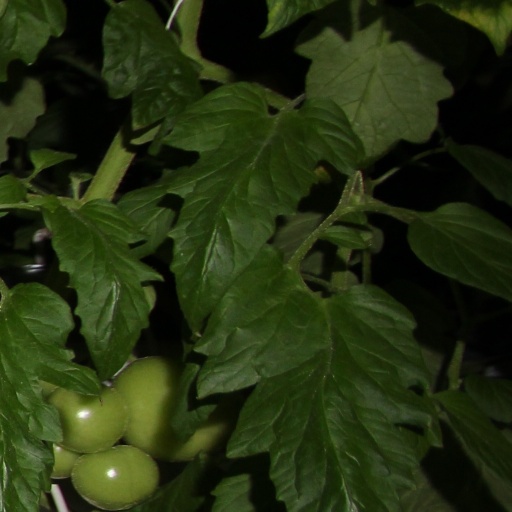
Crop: tomato